Scott Boras

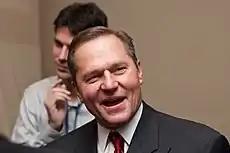
Boras in 2010

Boras's start as an agent came representing Manny Trillo, a former major league second baseman for the Chicago Cubs, Philadelphia Phillies, and other teams, and Bill Caudill, a former minor league teammate and closer for the Seattle Mariners, both of whom now work for Boras. By 1980, he had decided his calling was as a baseball agent. In 1983, Boras negotiated one of the largest contracts in baseball history, $7.5 million for Caudill; and not long afterward, Boras left his law firm job to represent players full time.